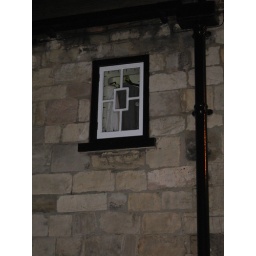
There has been a ghost of a little girl seen looking out this window and around this building.